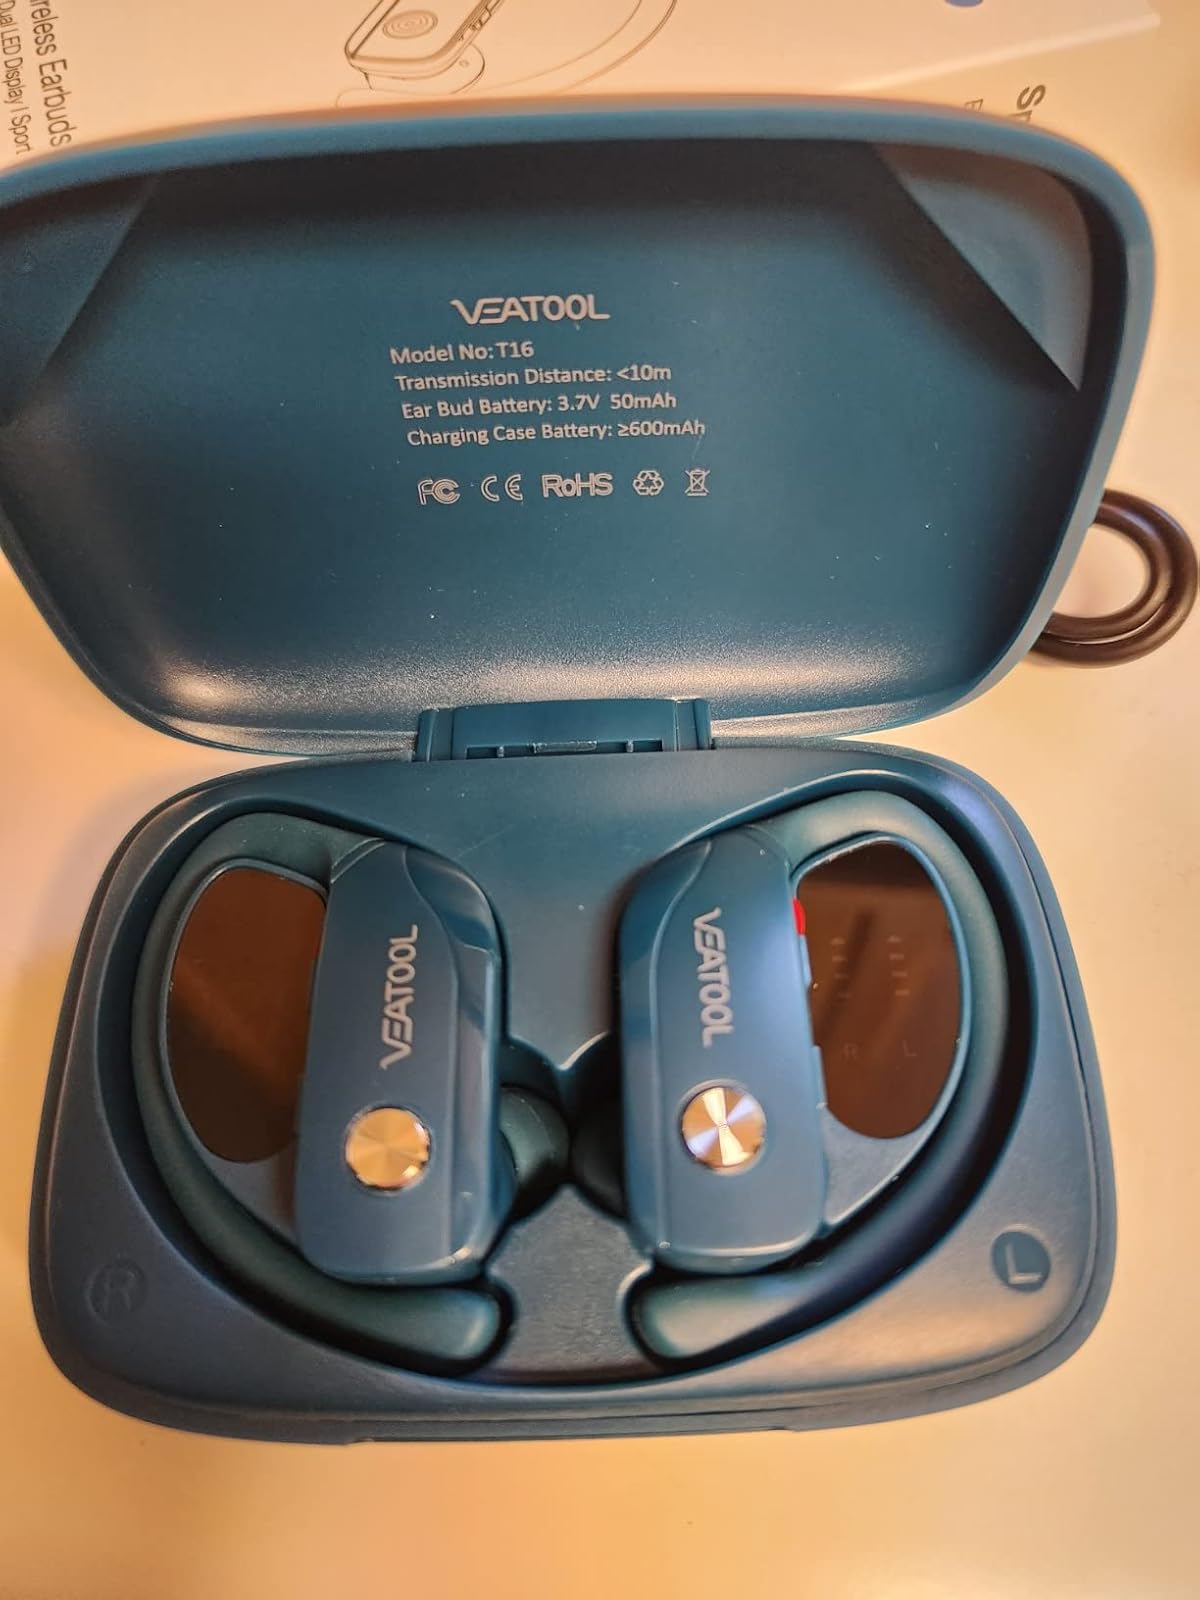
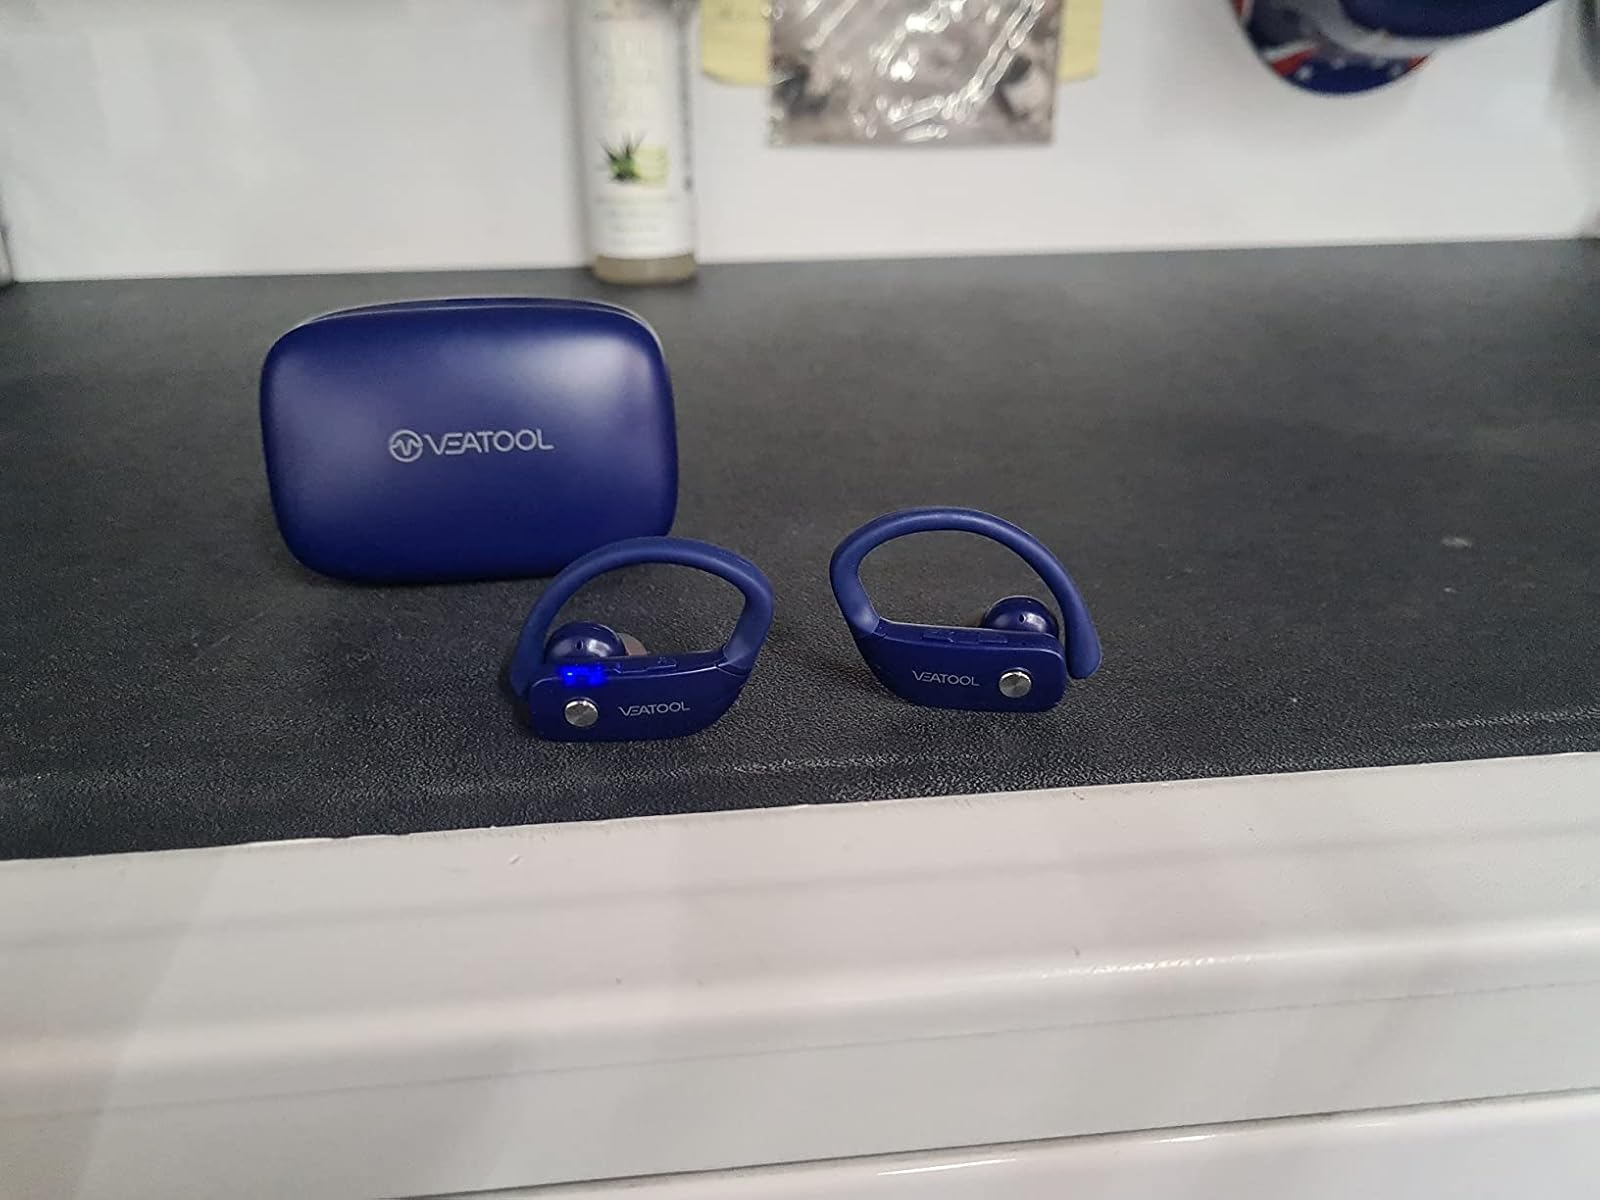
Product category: earbuds
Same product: no